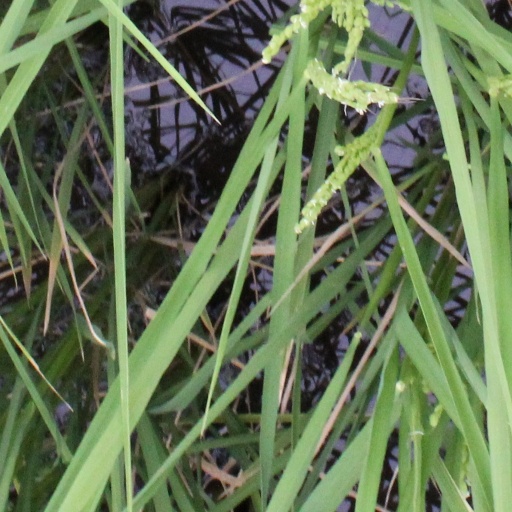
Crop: rice